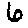
Label: 6